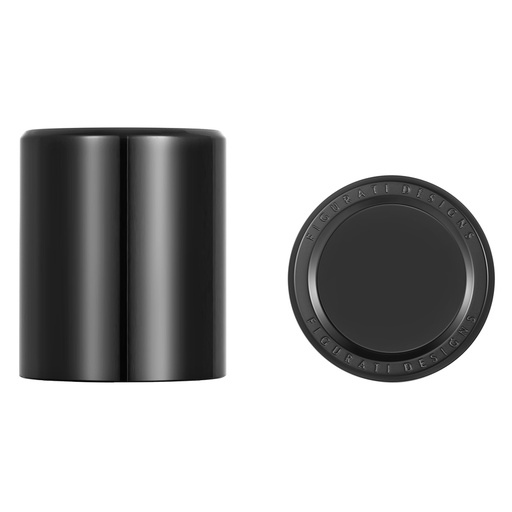
Figurati Designs Docking Covers - Black FD65-DC-2730-BK
Docking Covers - Black Hide the rear docking hardware when you are not using it, Made from 316F stainless-steel with Neodymium Magnets for a solid hold, Choose from any of our motifs to personalize your ride down to the last detail table.productattributes, .productattributes td { border-bottom: 1px solid #ddd; border-collapse: collapse; padding: 2px; text-align: left; }
Brand: Figurati Designs
Category: Vehicles & Parts > Vehicle Parts & Accessories > Electric Vehicle (EV) Parts & Accessories > Protective Cases > Connector Cases